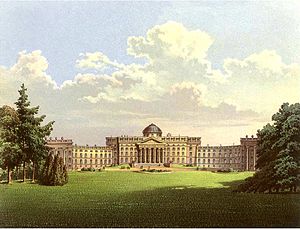
Schloß Wilhelmshöhe
Schloss Wilhelmshöhe omkring 1860
Schloss Wilhelmshöhe er et slot i Bergpark Wilhelmshöhe i Kassel i Nordhessen i delstaten Hessen i Tyskland. Jérôme Bonaparte, som var konge i Westfalen, omdøbte slottet til Napoleonshöhe, og udnævnte Chamberlain Heinrich von Blumenthal til dets leder, med ansvar for omfattende renoveringer.